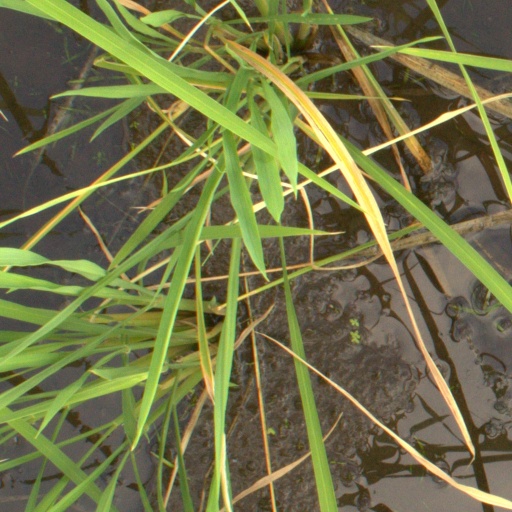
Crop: rice